EastLink (Melbourne)

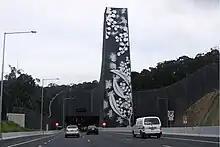
Ringwood portal of the tunnels under the Mullum Mullum Valley

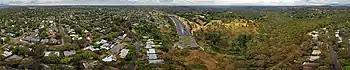
Hillcrest Reserve and the Eastlink Melba Tunnel in January 2020

EastLink is electronically tolled via a system commercially called "Breeze", entirely provided by SICE, Spanish system integrator company with broad experience in the tolling market. This system is fully interoperable with all other tollways in Australia, including the Transurban e-TAG system used on CityLink.